William Trigg Gannaway

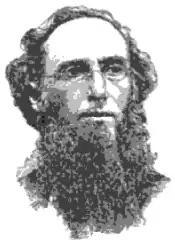

William Trigg Gannaway (June 10, 1825 – June 5, 1910) was an American educator. He served as president pro tempore of Duke University (at the time named "Trinity College") during the absence of Braxton Craven in 1864–1865, and was a professor there for some 35 years, starting in 1857 and ending in 1892. He was a Professor of Latin, Greek, and philosophy at Trinity College.